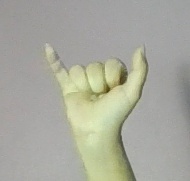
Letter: ya